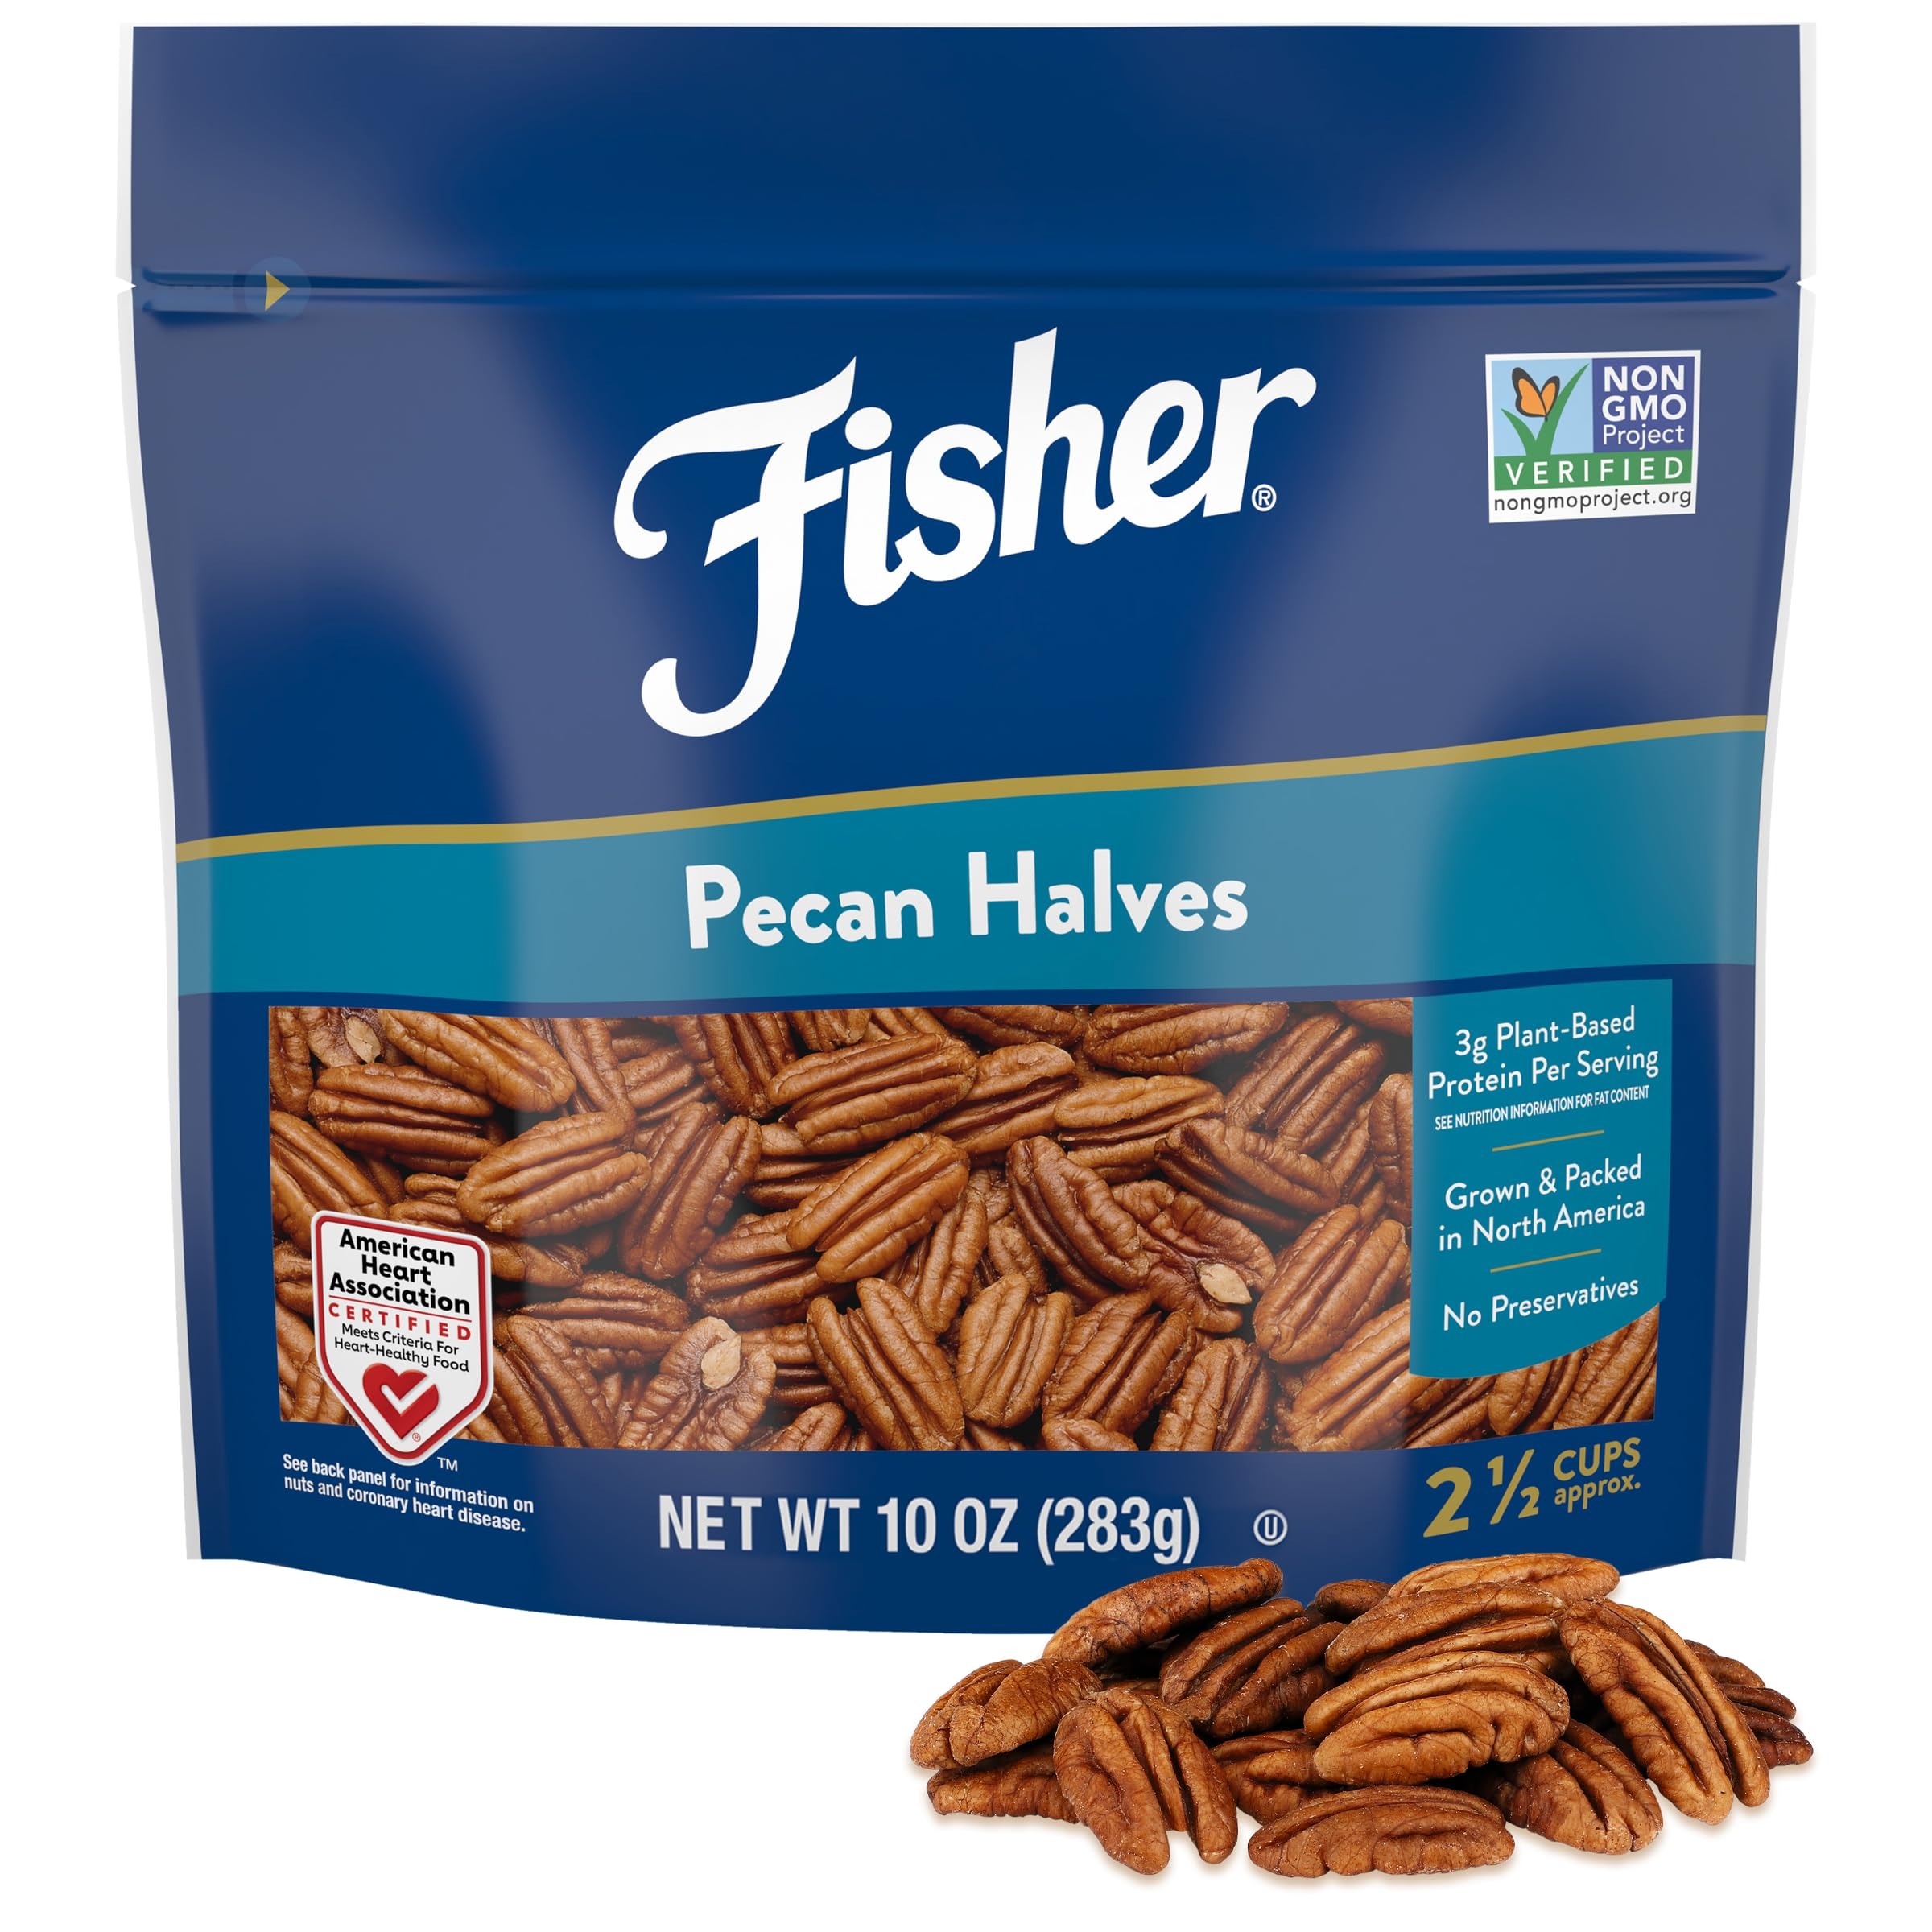
Item Name: Fisher Chef's Naturals Pecan Halves 10 oz Resealable Bag, Unsalted Raw Nuts for Cooking, Baking & Snacking, Vegan Protein, Keto Snack, Gluten Free Raw Pecans Halves
Bullet Point 1: Rich and Buttery Flavor - Fisher pecans add a sweet and buttery flavor and crunchy and crumbly texture to baked goods, salads, and snacks. Plain and unsalted, they can be eaten raw from the bag, roasted, candied, and used in a wide variety of recipes
Bullet Point 2: Fisher Fresh - Fisher’s Freshness Seal locks in flavor and re-seals our stand-up resealable bag to keep nuts fresh even after opening. It allows you to bring your favorite pecans to work or school, have them on the go, or at home
Bullet Point 3: North American Pecans - Fisher Pecans halves are grown in the southern United States and Mexico. They contain no preservatives and are non-GMO Project verified, naturally gluten-free, American Heart Association certified, and certified Kosher
Bullet Point 4: Recipe Versatile - Perfect for pecan pies, cookies, cakes, praline pecans, candied pecans, and glazed pecans, pecans pieces also add crunch and flavor as salad toppers. They can be used in healthy snacks, like Chex mix or roasted pecans, or indulgent snacks, like honey-roasted pecans or roasted salted pecans
Bullet Point 5: About Fisher – We are committed to bringing you the Fisher quality you trust. We have been delivering quality nuts for 100 years and we oversee the whole journey, from the farm to your kitchen
Value: 10.0
Unit: Ounce

Price: 12.45